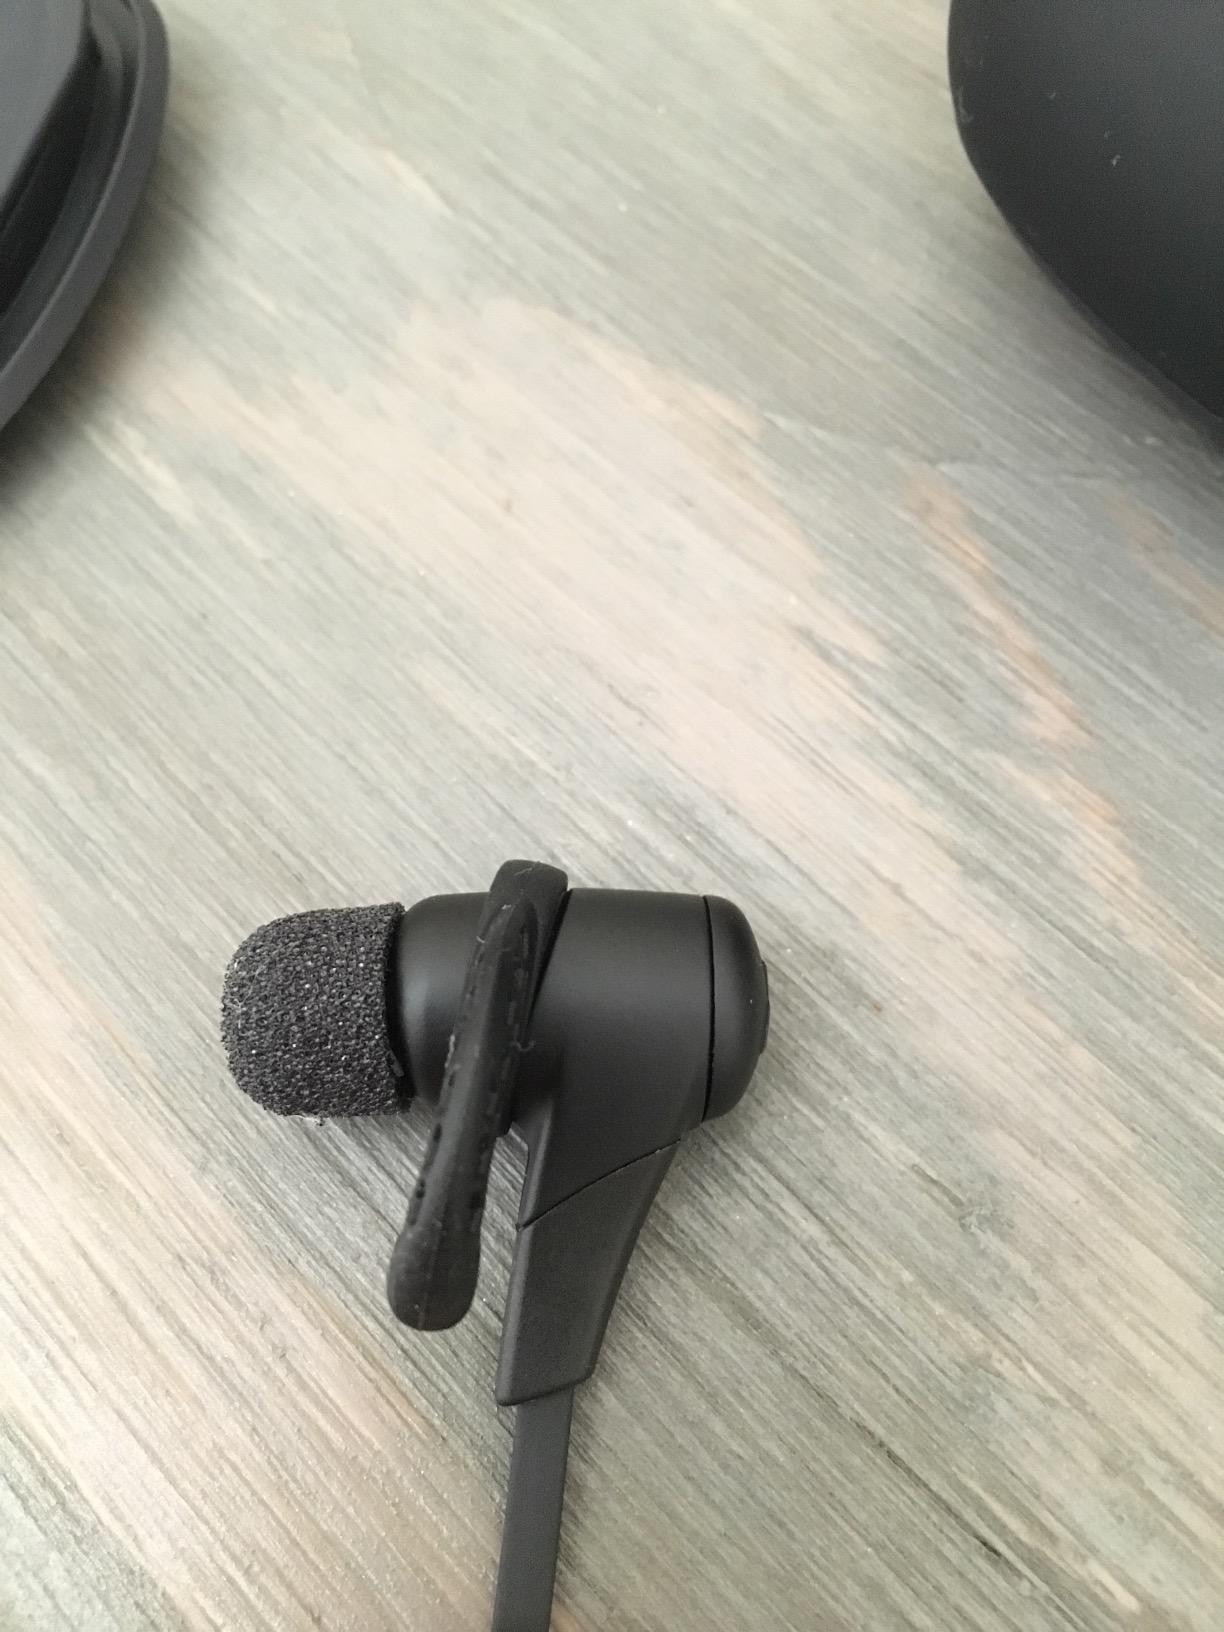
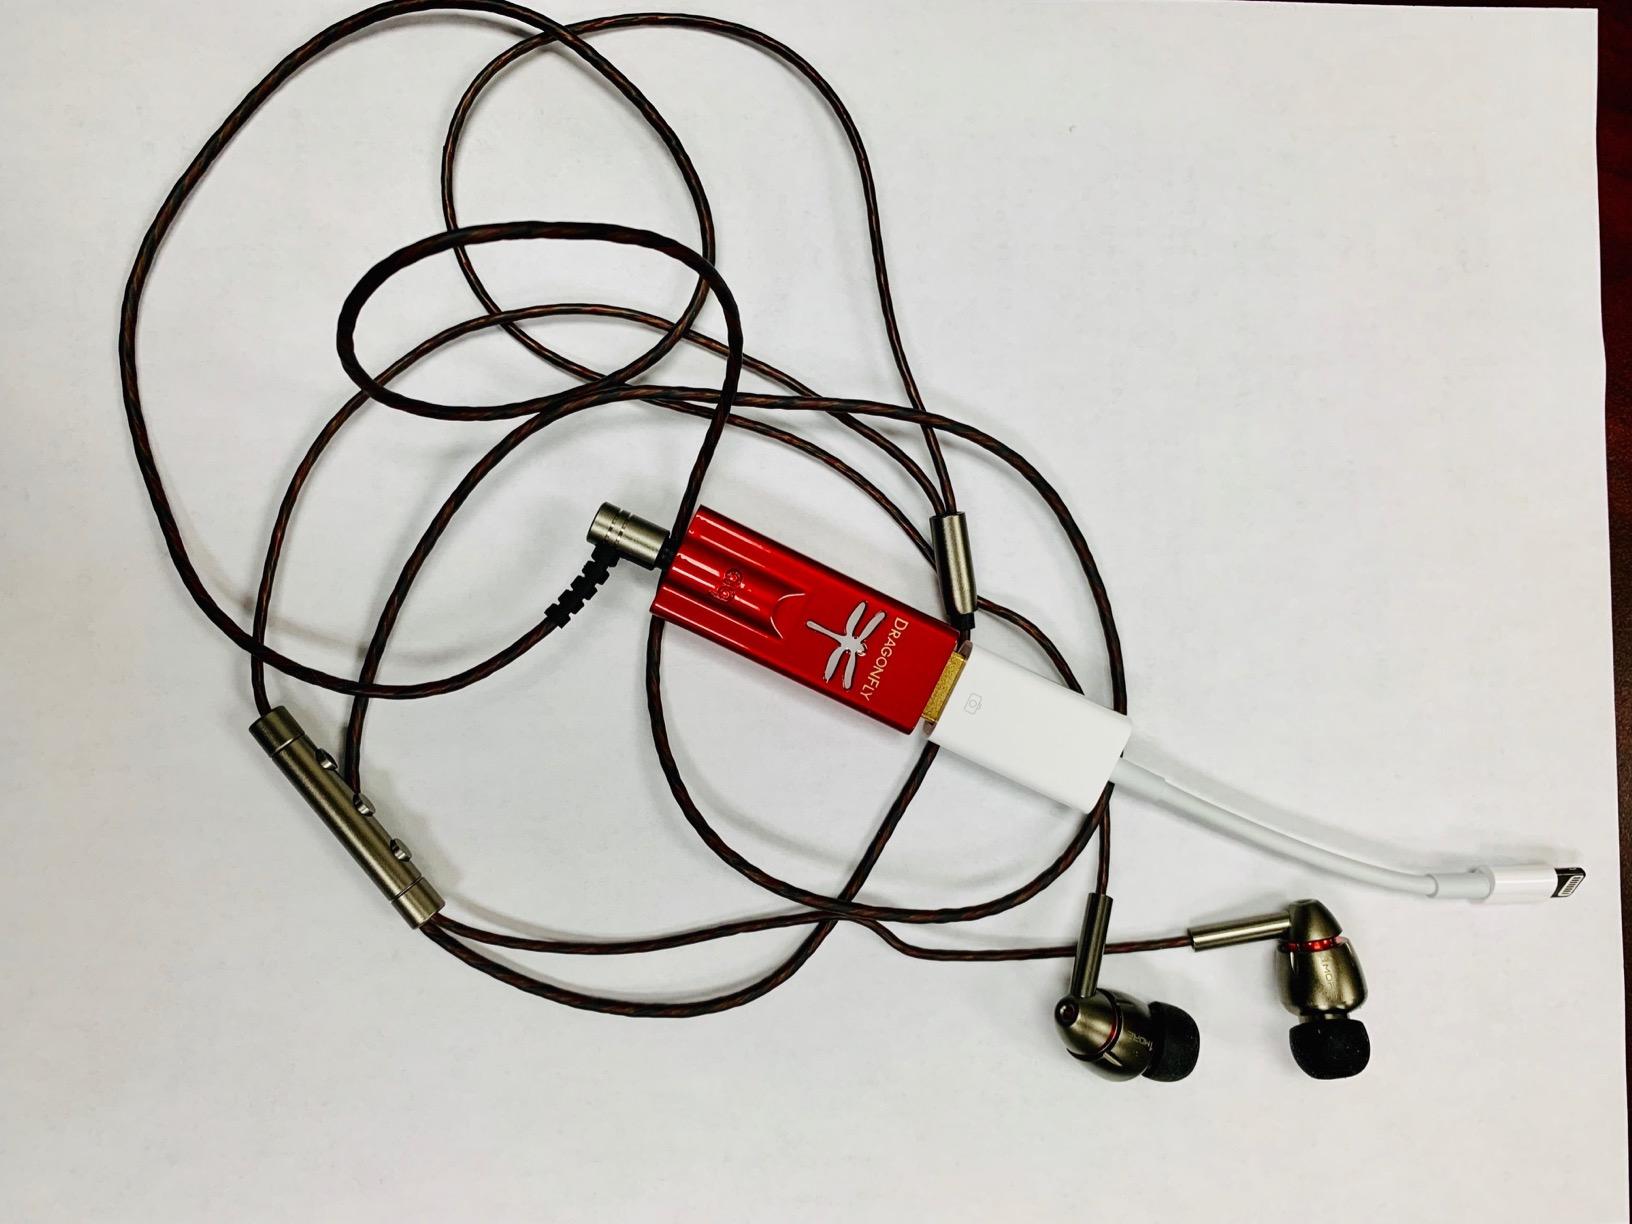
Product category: headphones
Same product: no